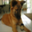
Label: dog